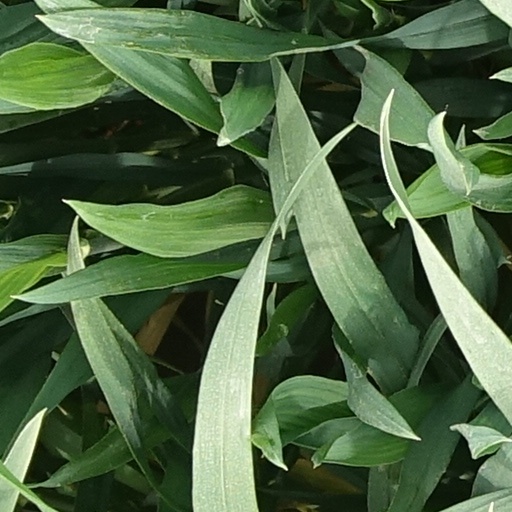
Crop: wheat